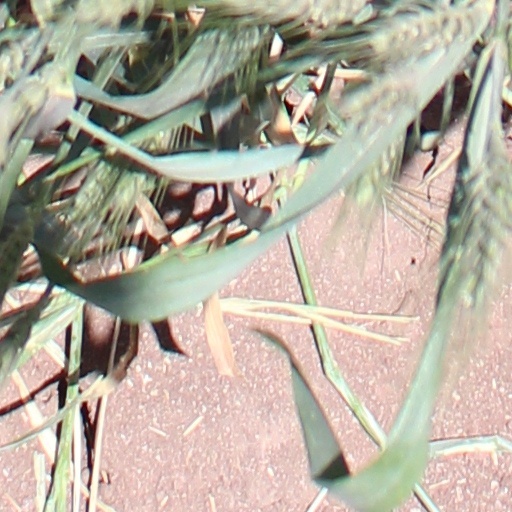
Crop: wheat